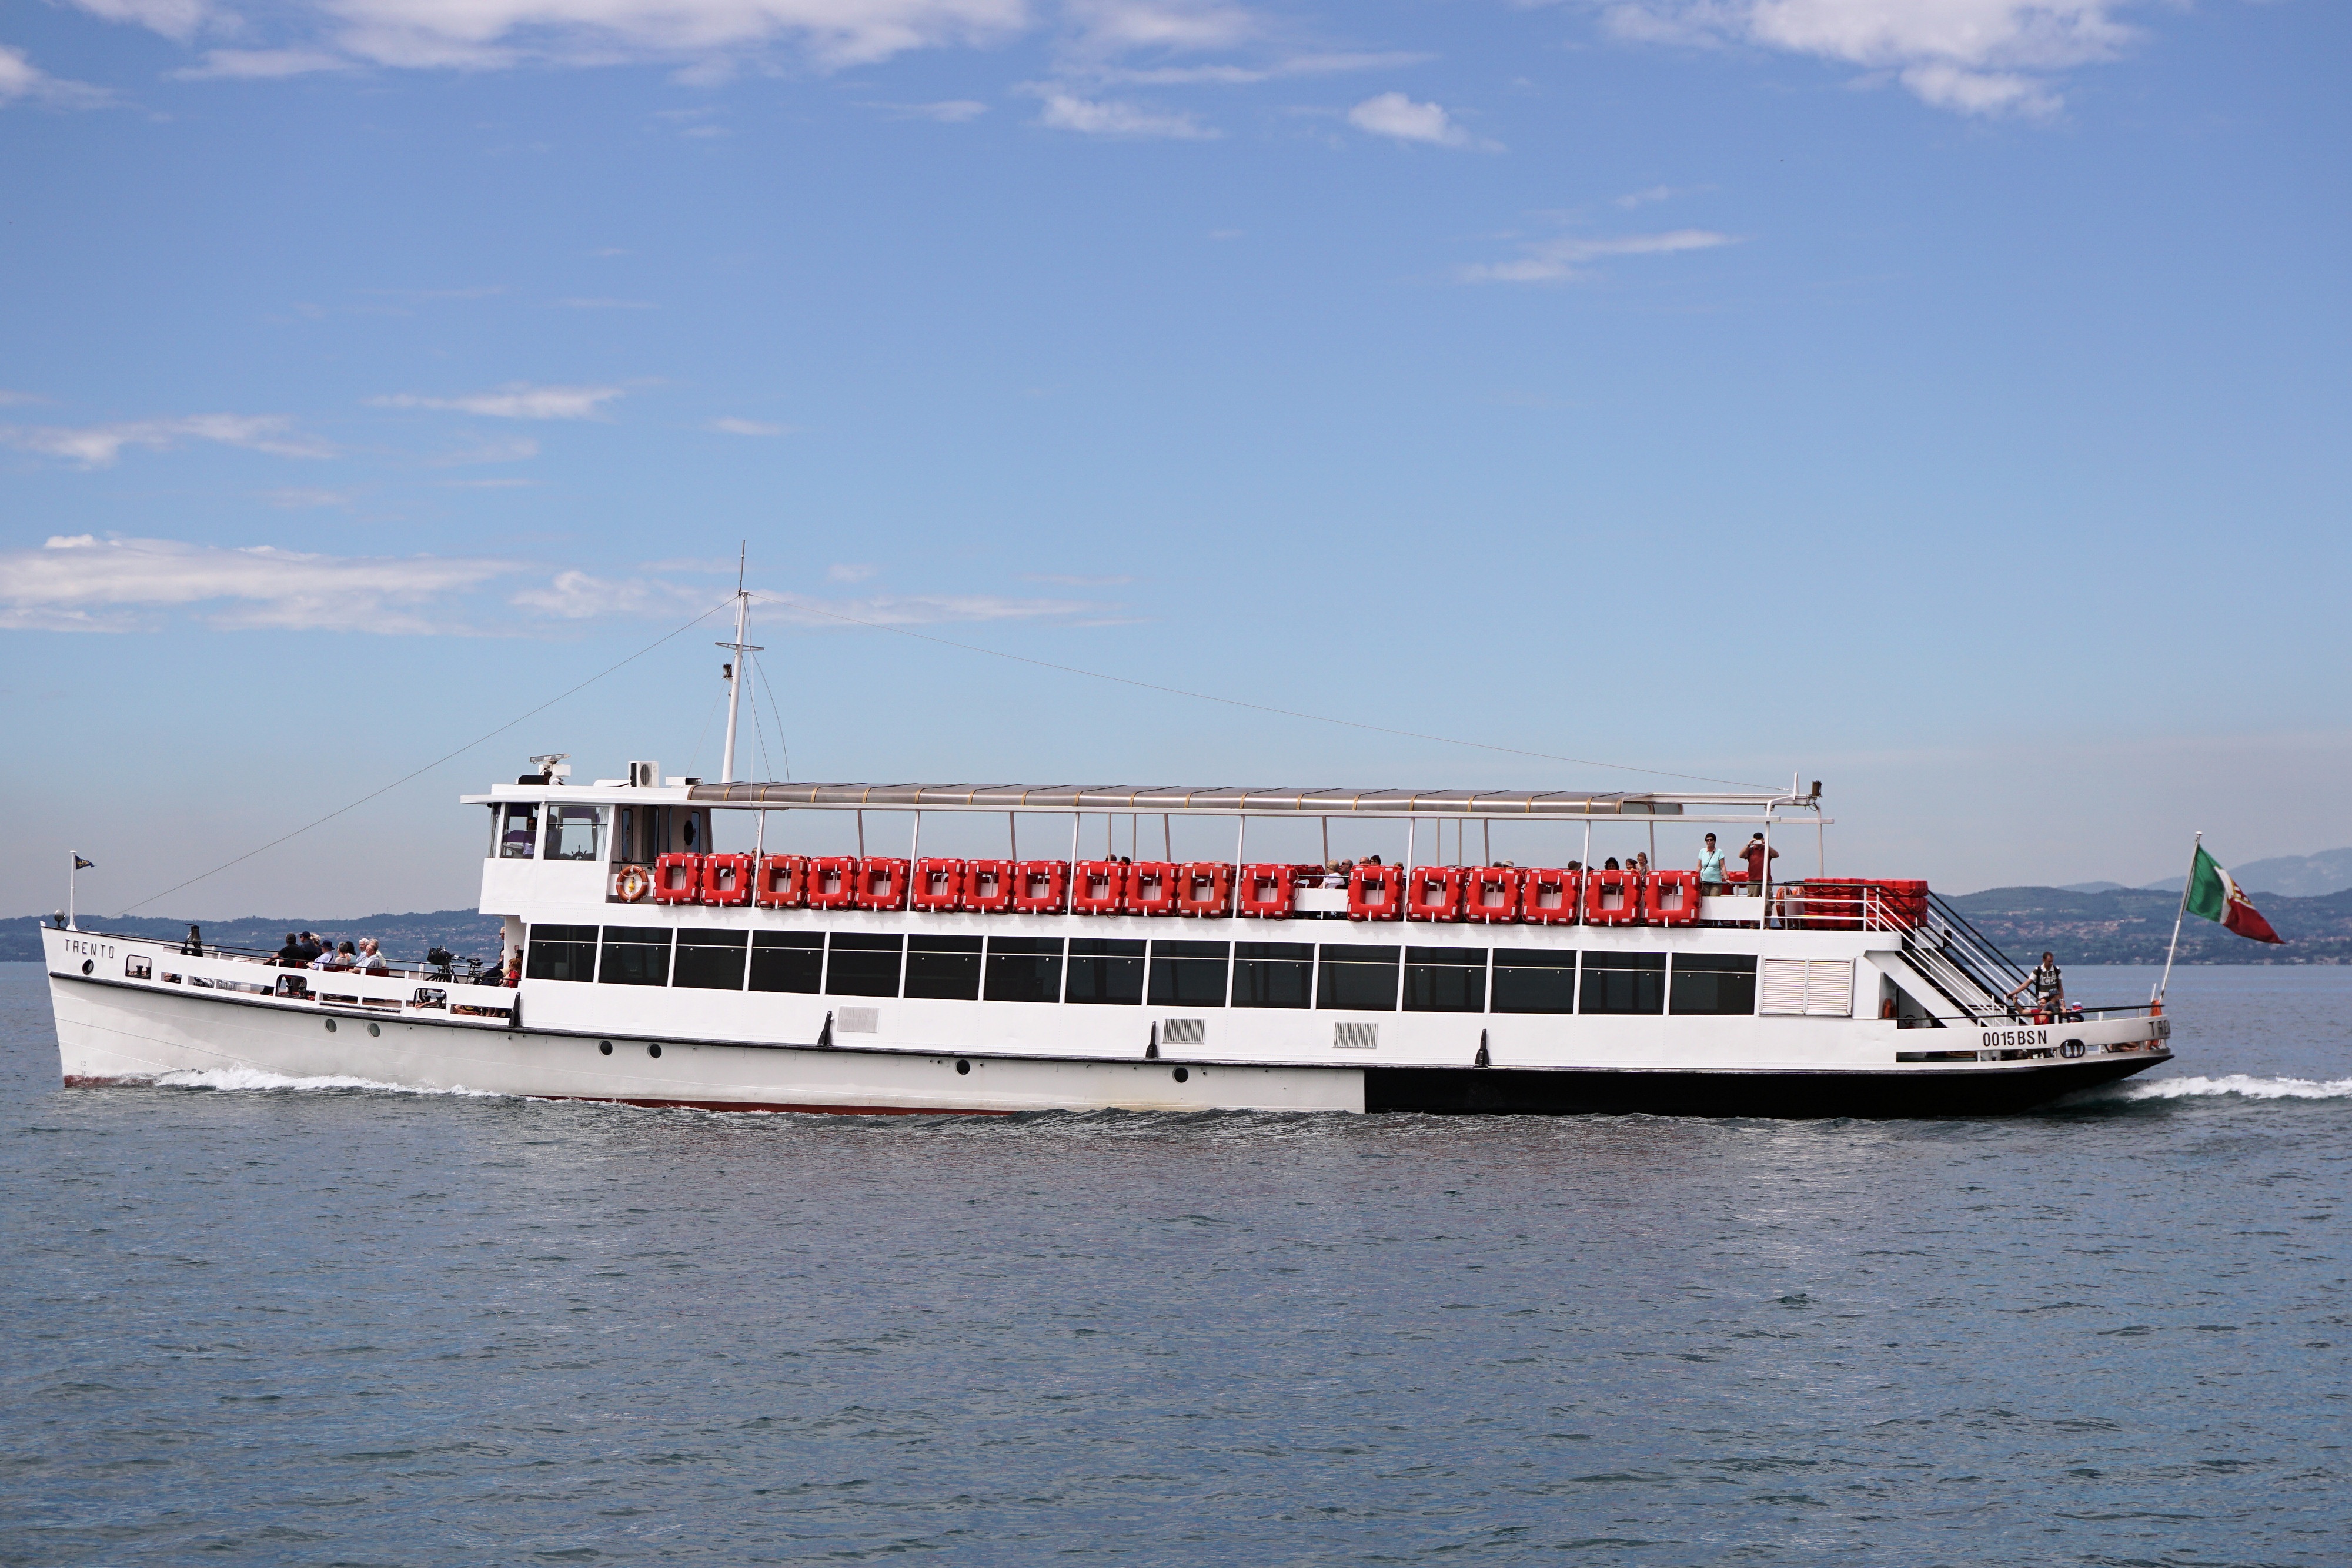
sea, water, boat, lake, ship, boot, vehicle, cargo ship, cruise, ferry, channel, shipping, watercraft, cruise ship, motor ship, passenger ship, freight transport